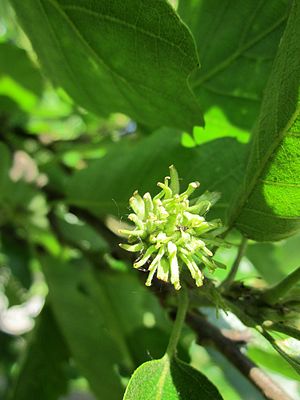
Frynseeg / Galleri
Hunlige blomster.
Frynseeg, også skrevet Frynse-Eg, også kaldet "Tyrkisk Eg", er et stort, løvfældende træ med en uregelmæssig krone og kraftige grene. Træet er hårdført og er ikke modtageligt for den Ege-meldug, der ellers angriber andre ege. Træet bruges af og til som gade- og parktræ i Danmark.